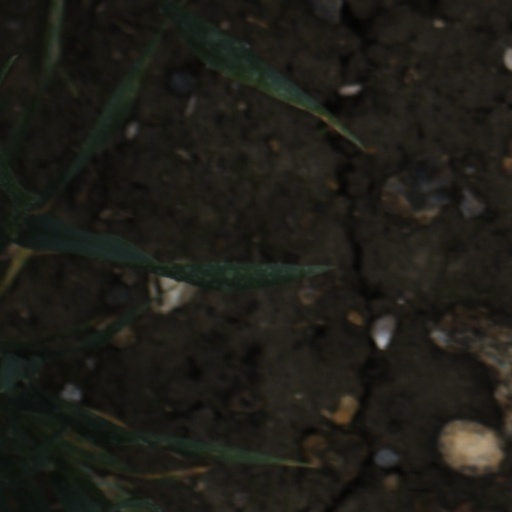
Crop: wheat